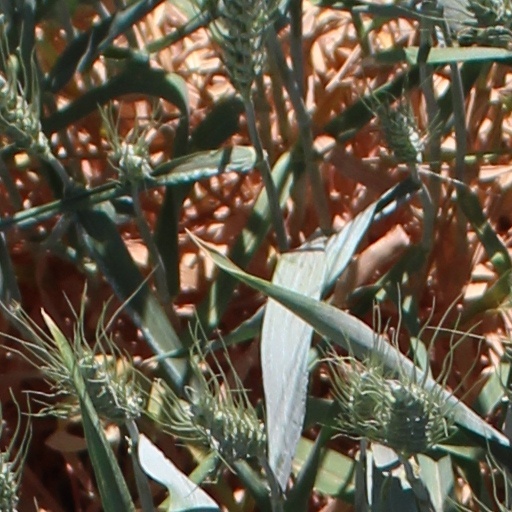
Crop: wheat